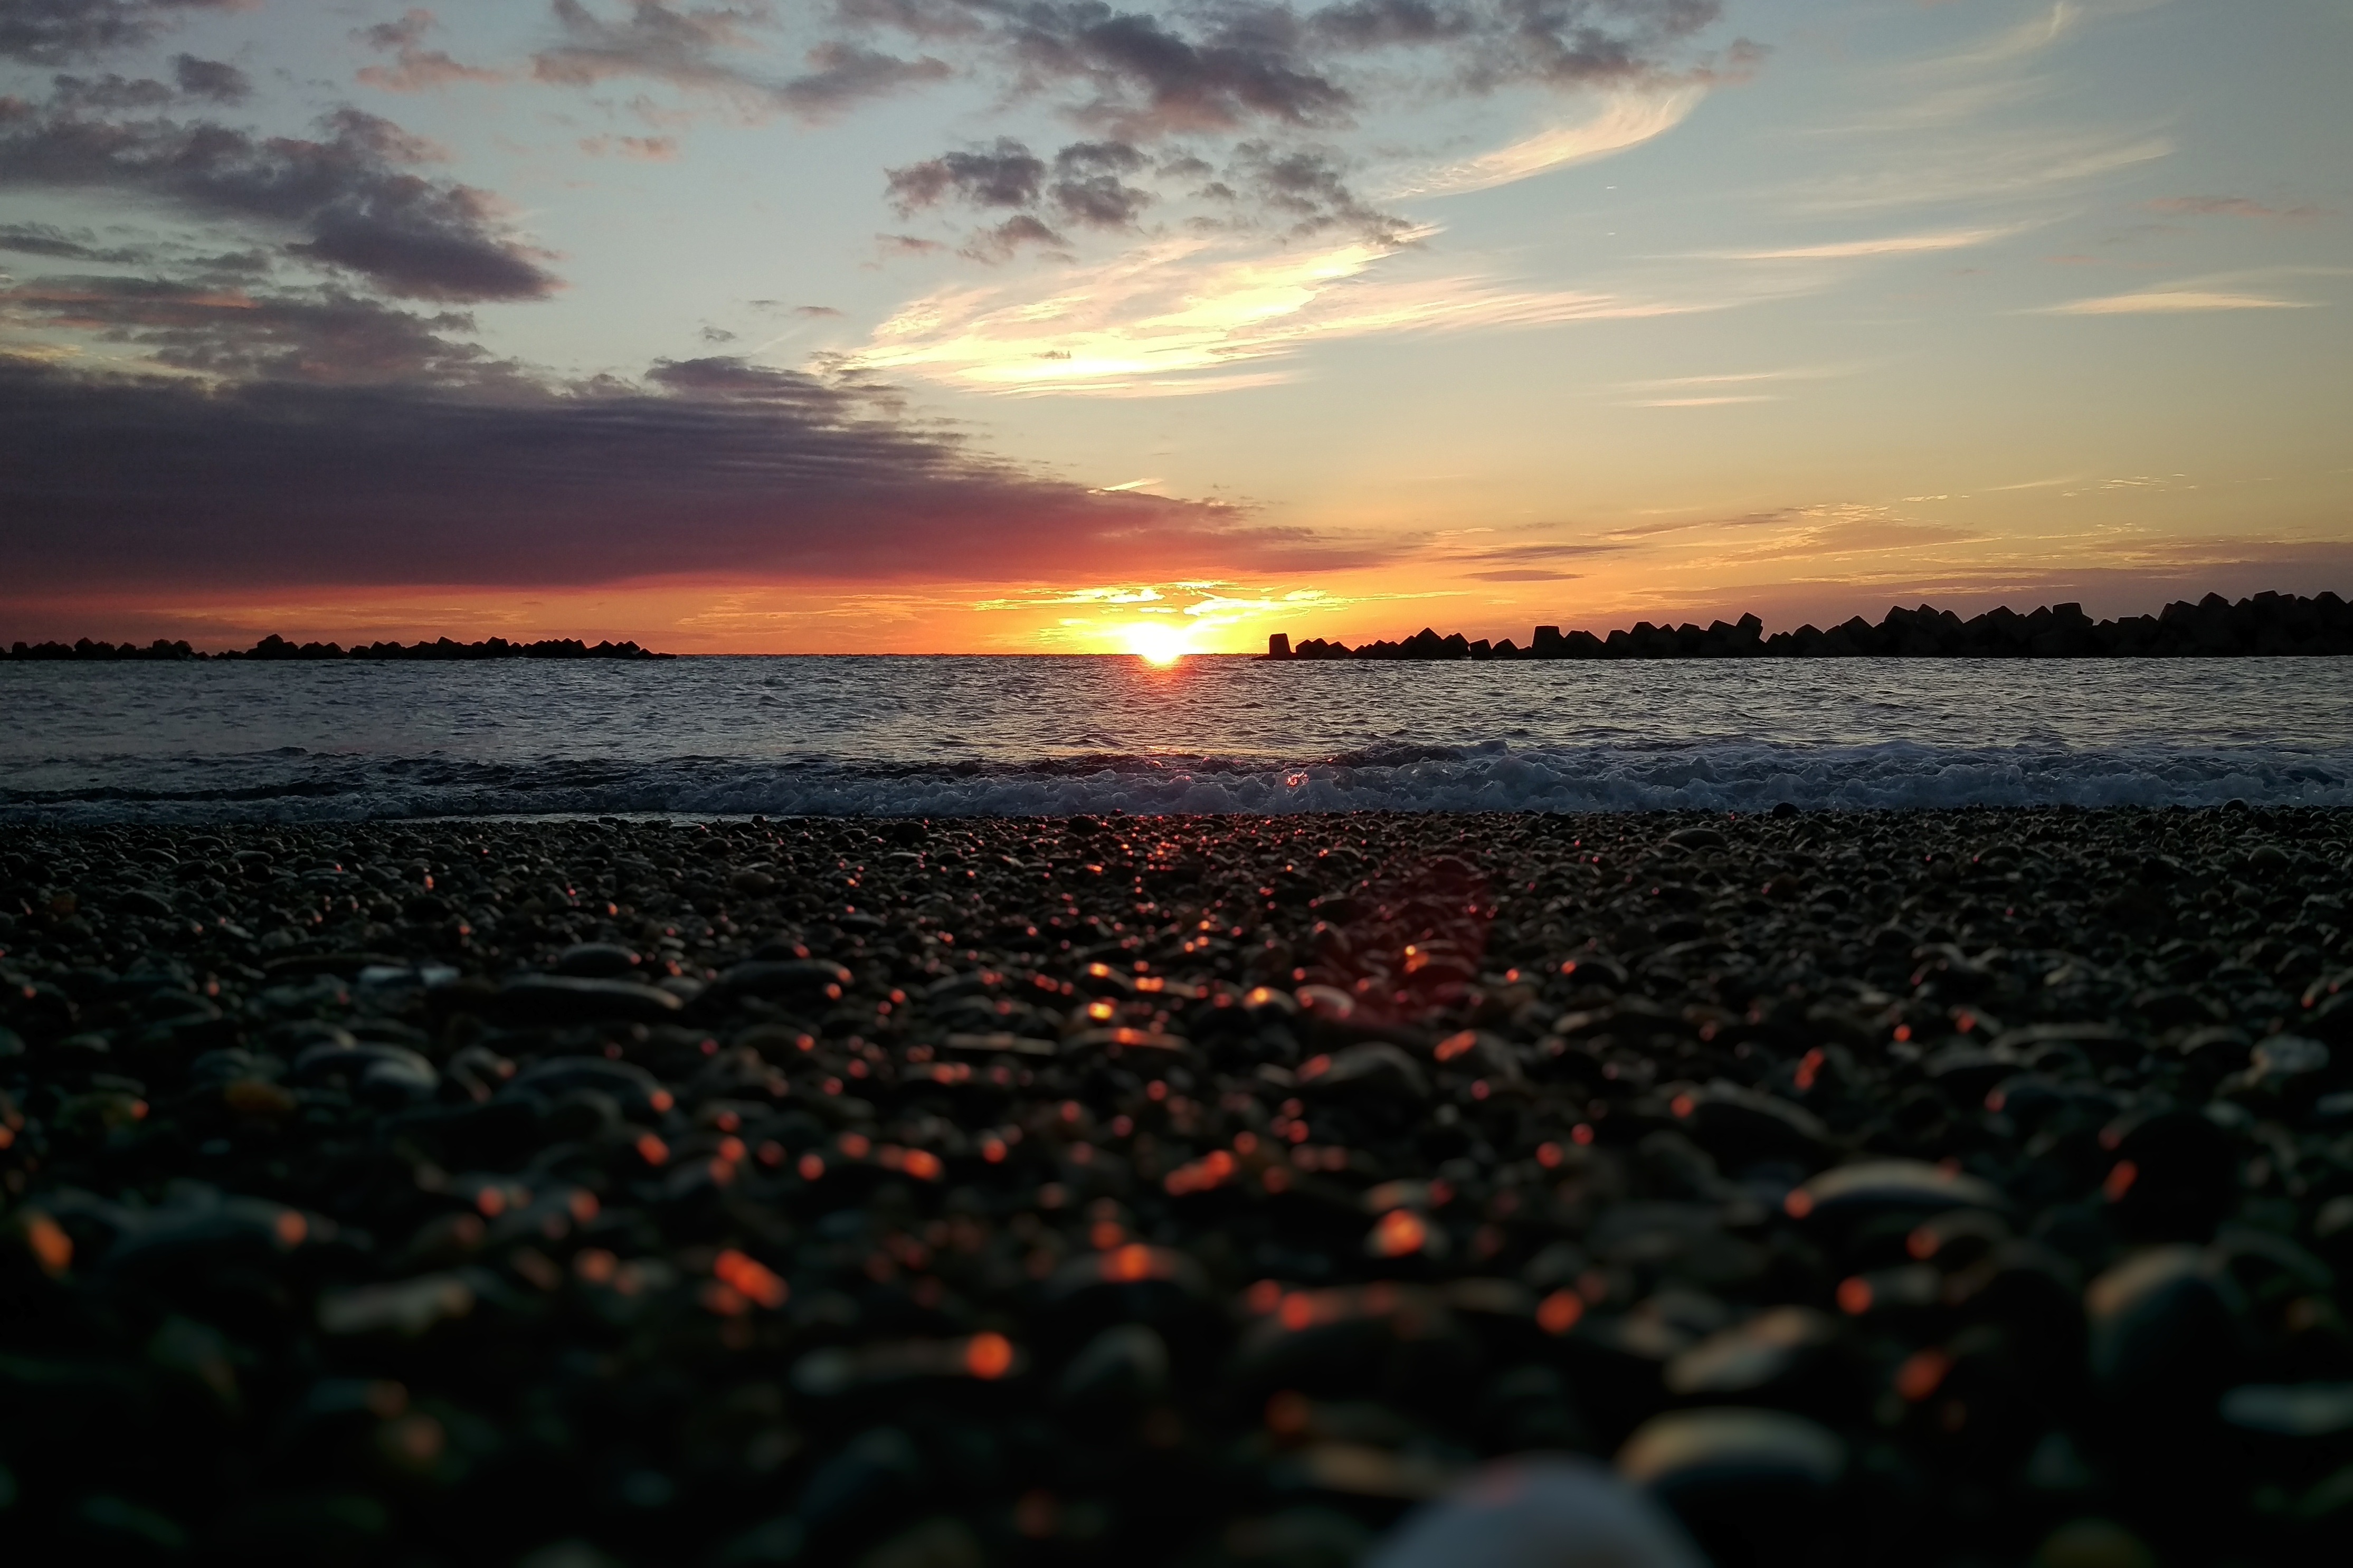
beach, landscape, sea, coast, ocean, horizon, cloud, sky, sun, sunrise, sunset, sunlight, morning, shore, wave, wind, dawn, dusk, evening, natural, romantic, afterglow, wind wave